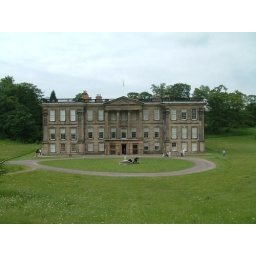
The hill above the front of the house affords this wonderful view. The dilapidation doesn't look so bad from here!